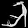
Label: Sandal